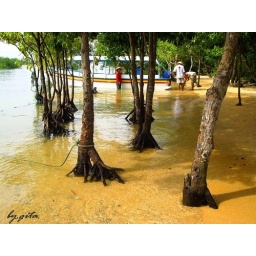
mangrove beach in turtle island